The Strange Case of Wilhelm Reich

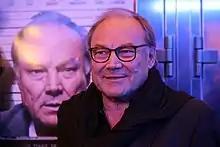
Actor Klaus Maria Brandauer at the premiere of "The Strange Case of Wilhelm Reich", Vienna International Film Festival 2012

The Strange Case of Wilhelm Reich is a 2012 Austrian film about Wilhelm Reich directed by Antonin Svoboda and starring Klaus Maria Brandauer as Reich.